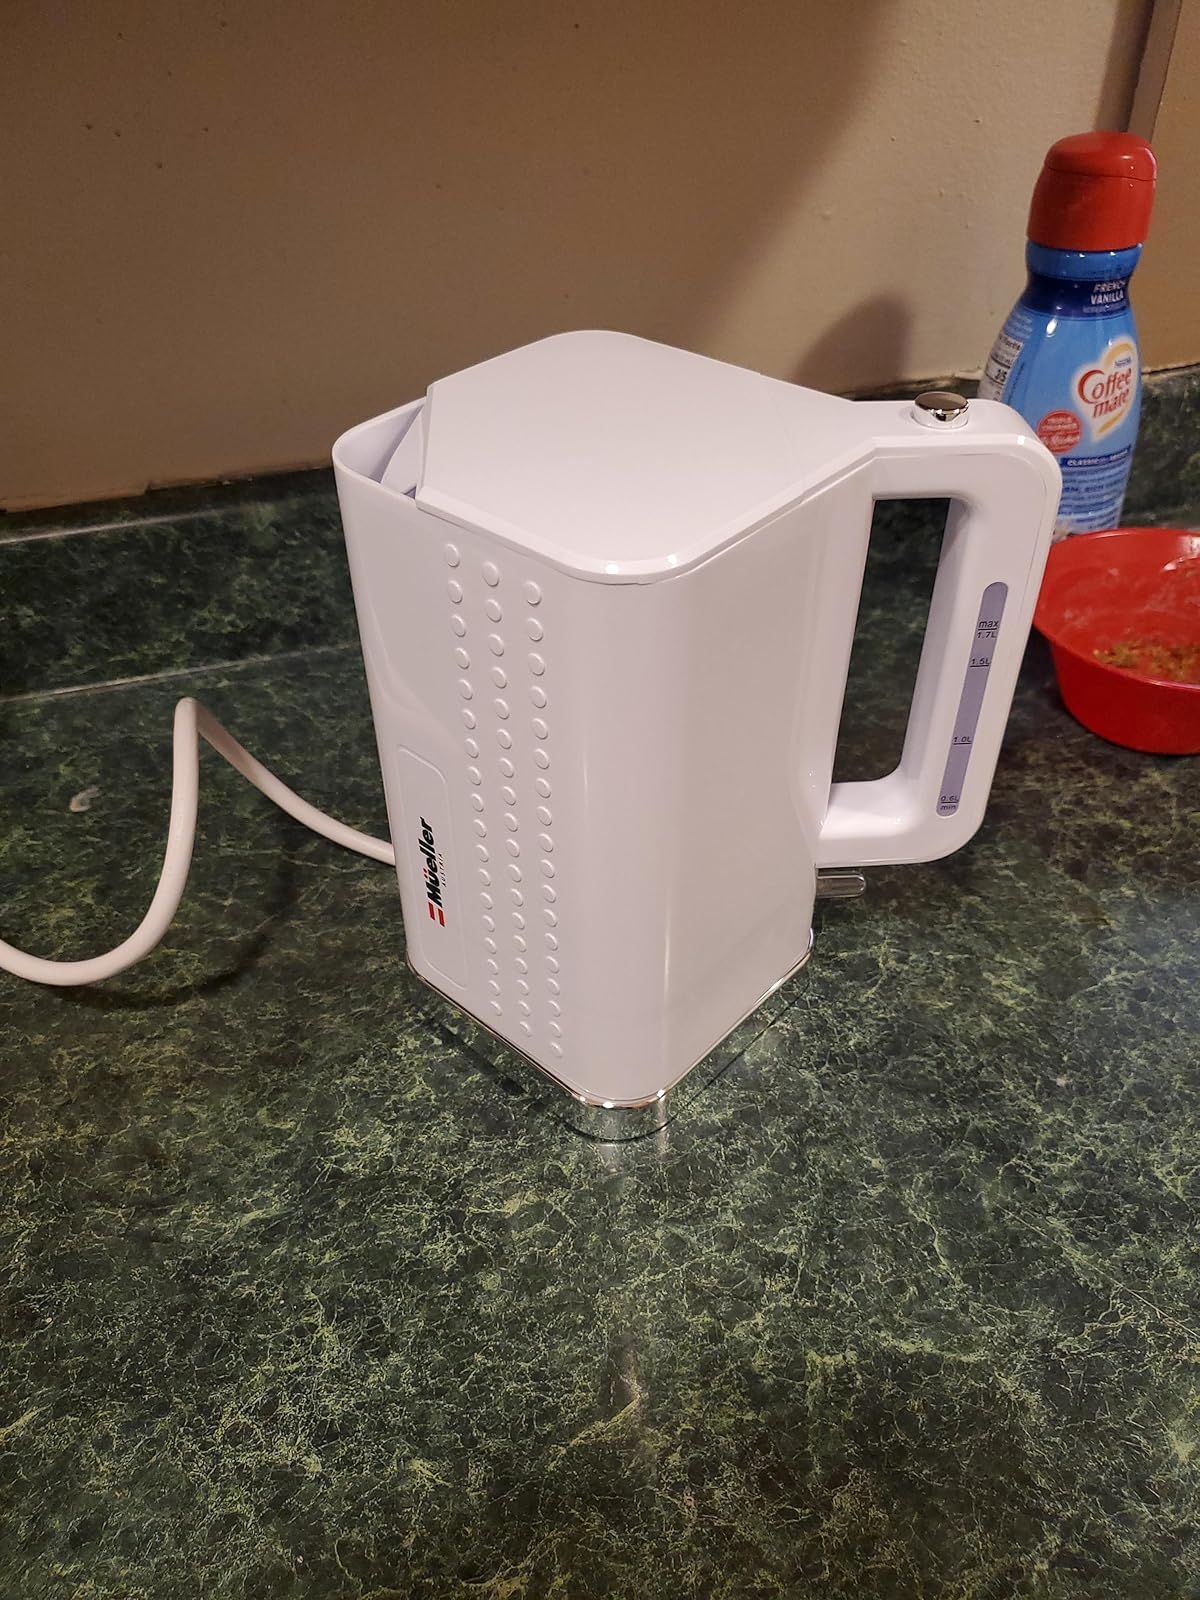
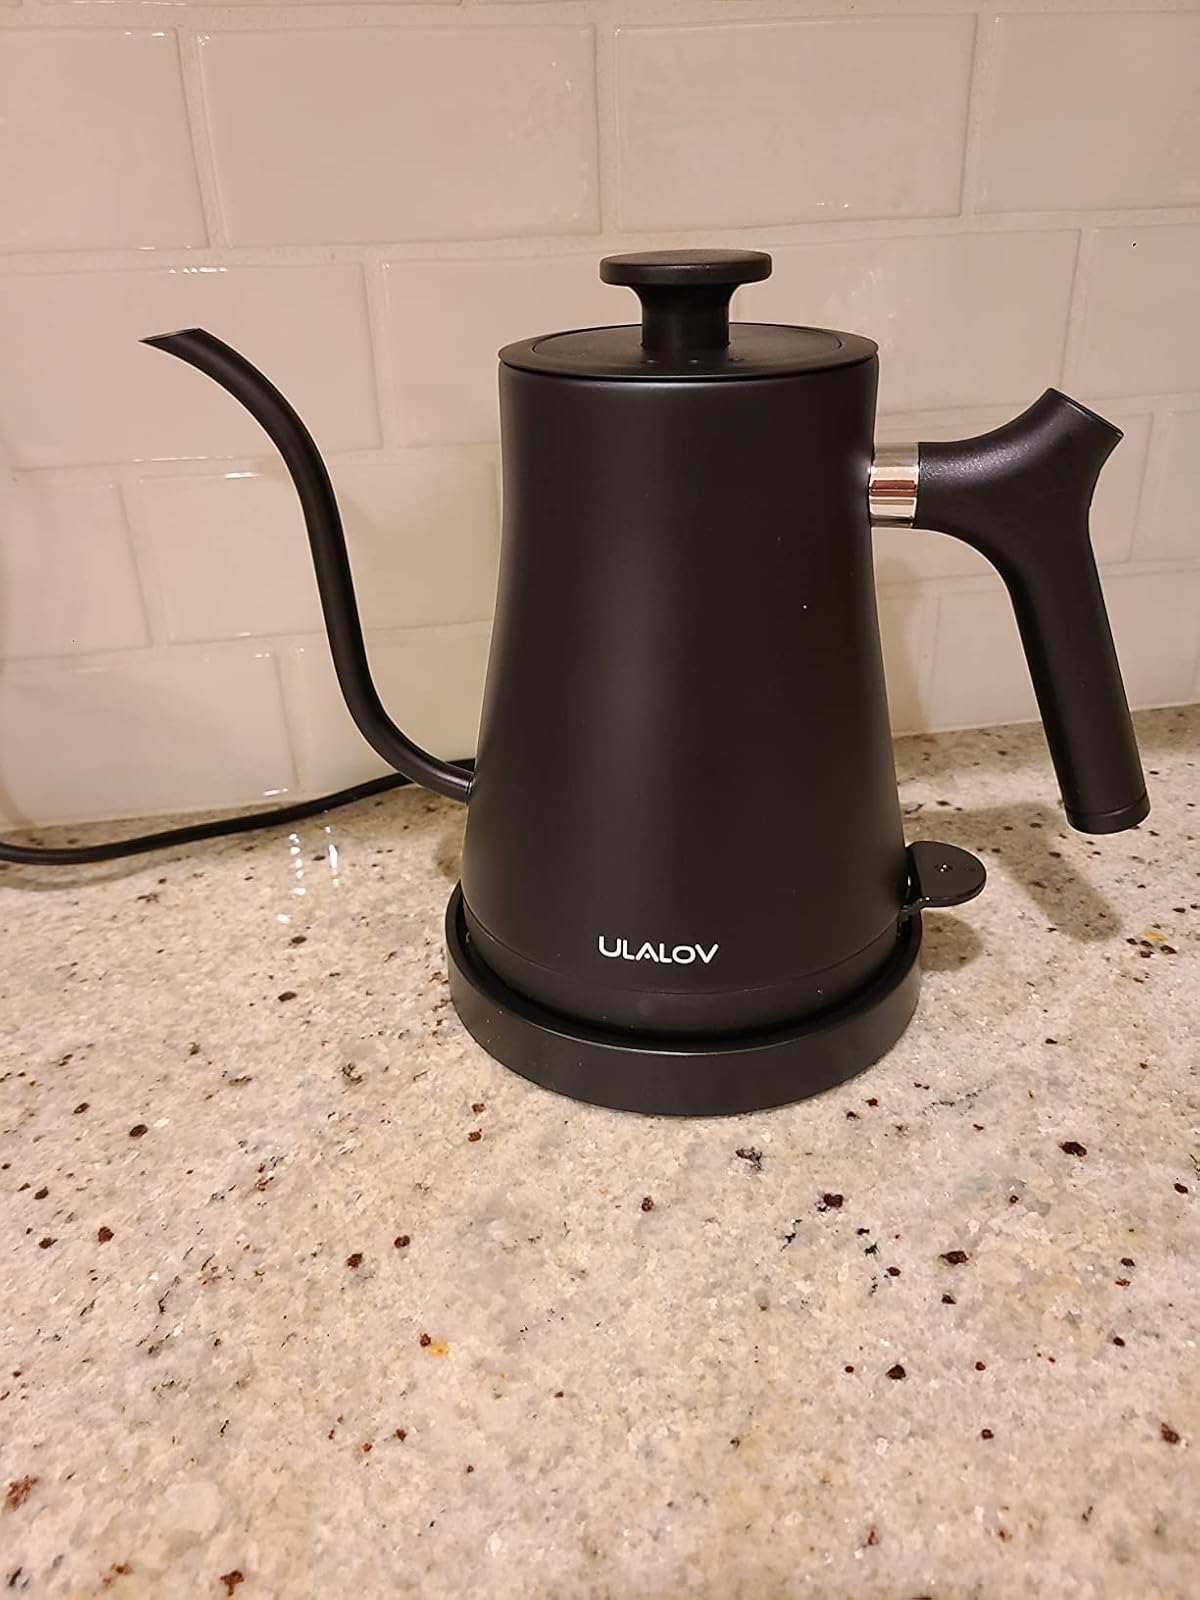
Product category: items_kettle
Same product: no